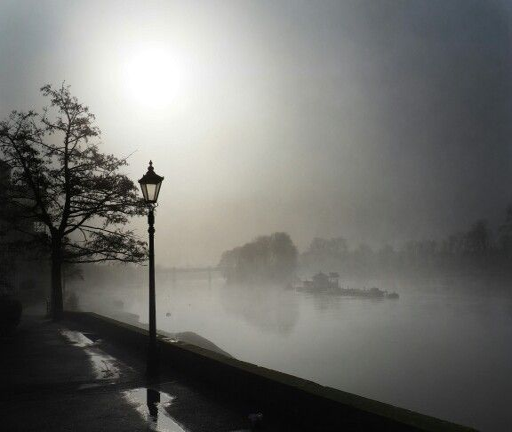
a lamppost in the fog on person on person .